William Tagert

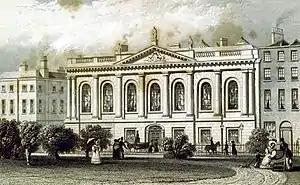
"The College of Surgeons, Dublin". 1837.

William Tagert (1793 – 14 October 1861) was the president of the Royal College of Surgeons in Ireland (RCSI) in 1842.